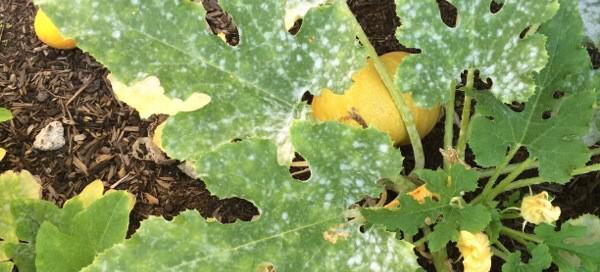
Plant: Zucchini
Disease: zucchini powdery mildew